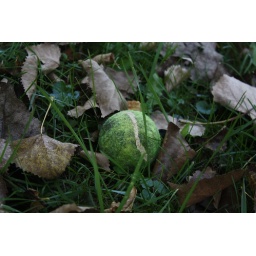
My dogs are always losing tennis balls in the yard.